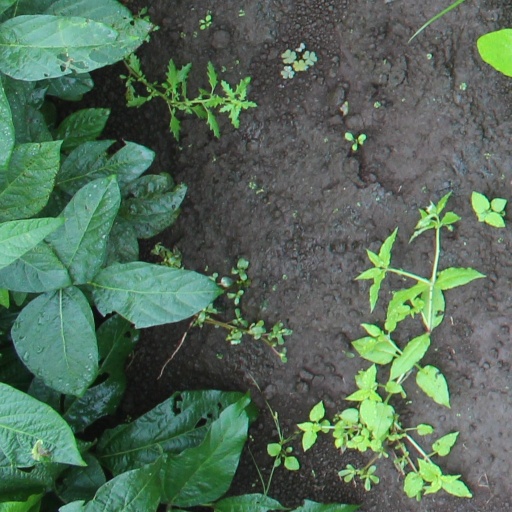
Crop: soybean